Cairns Control Room

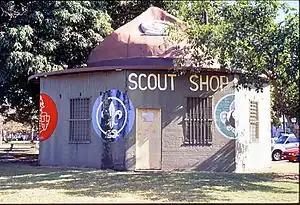
Cairns Control Room with Scout's Hat

Cairns Control Room is a heritage-listed military building at Grafton Street, Cairns City, Cairns, Cairns Region, Queensland, Australia. It was built in 1942 by the Queensland Department of Public Works. It is also known as World War II Volunteer Defence Corps, Cairns Scout Hut, and Cairns Scout Shop. It was added to the Queensland Heritage Register on 16 April 2010.